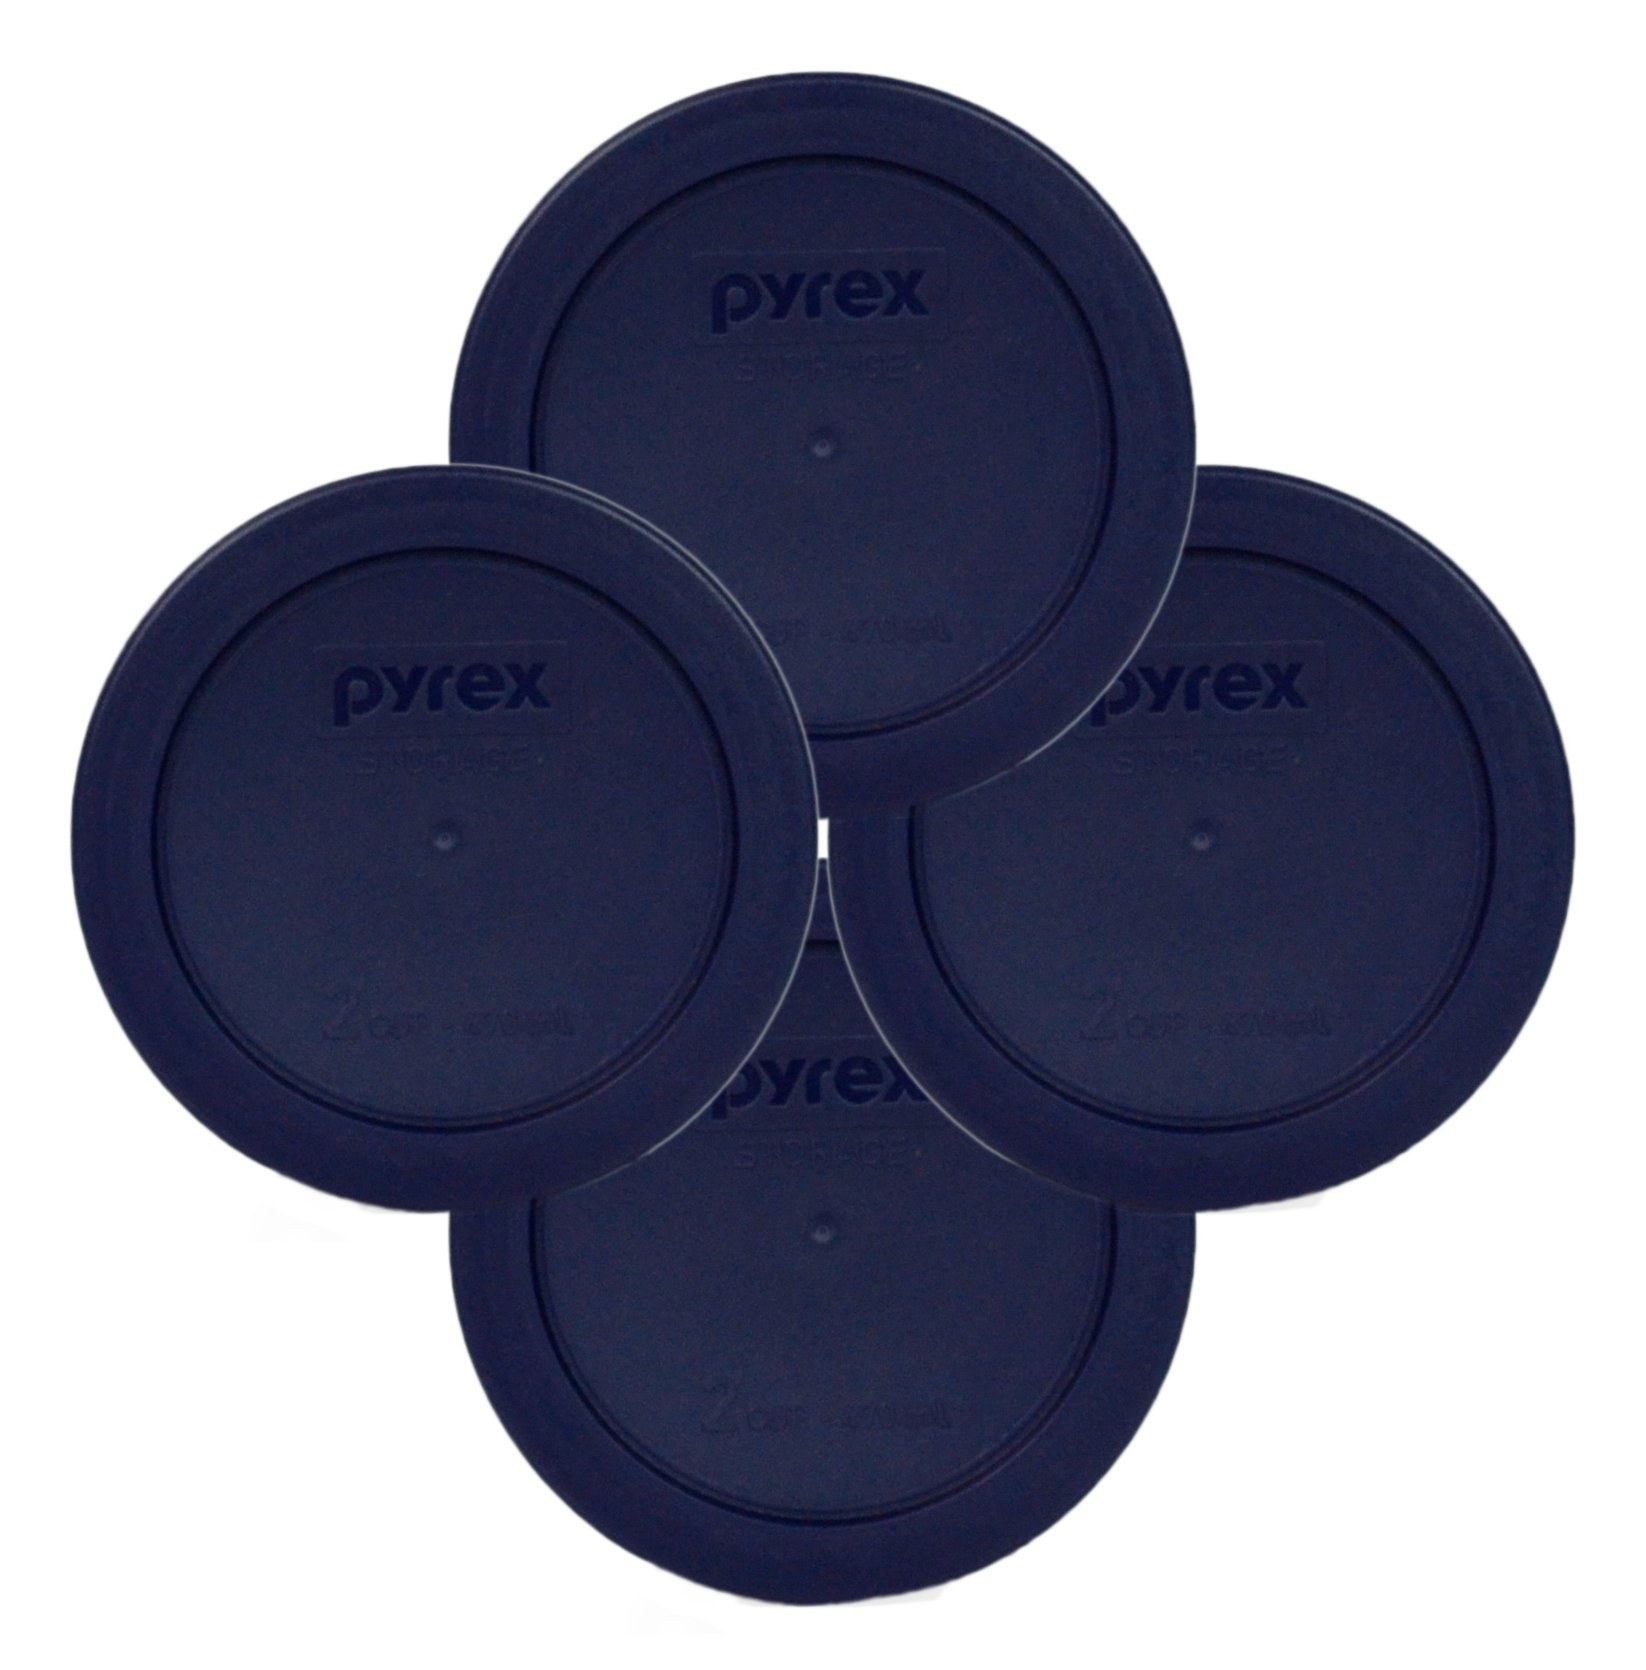
Pyrex Blue 2 Cup Round Storage Cover #7200-PC for Glass Bowls 4-Pack
Brand: Pyrex
Brand: Pyrex Color: Blue Features: This Pyrex Lid will fit 4-3/4" Diameter Glass Bowls Lid model #7200-PC Ideal for refrigerator and freezer storage or taking food on the go BPA free plastic cover is dishwasher safe (top rack only) Made in the U.S.A. Publisher: Pyrex Details: Pyrex covers / lids make cooking, serving and storing easy and convenient. These lids are made of a non-porous surface, which does not absorb food odors, flavors, or stains. Lids can be used in the refrigerator, freezer, or microwave and can be cleaned on the top rack of the dishwasher. These covers / lids are made in the U.S.A. UPC: 852669038142 EAN: 852669038142 Package Dimensions: 6.9 x 6.4 x 1.7 inches
Category: Home & Garden > Kitchen & Dining > Food Storage > Food Container Covers